Ronny Jackson

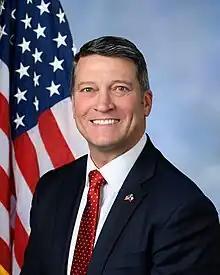
Official portrait, 2021

Ronny Lynn Jackson (born May 4, 1967) is an American physician, politician, and former United States Navy officer who has served as the U.S. representative for since 2021. A member of the Republican Party, his district is based in Amarillo and includes the Texas panhandle and much of northeast Texas, as far as Denton.